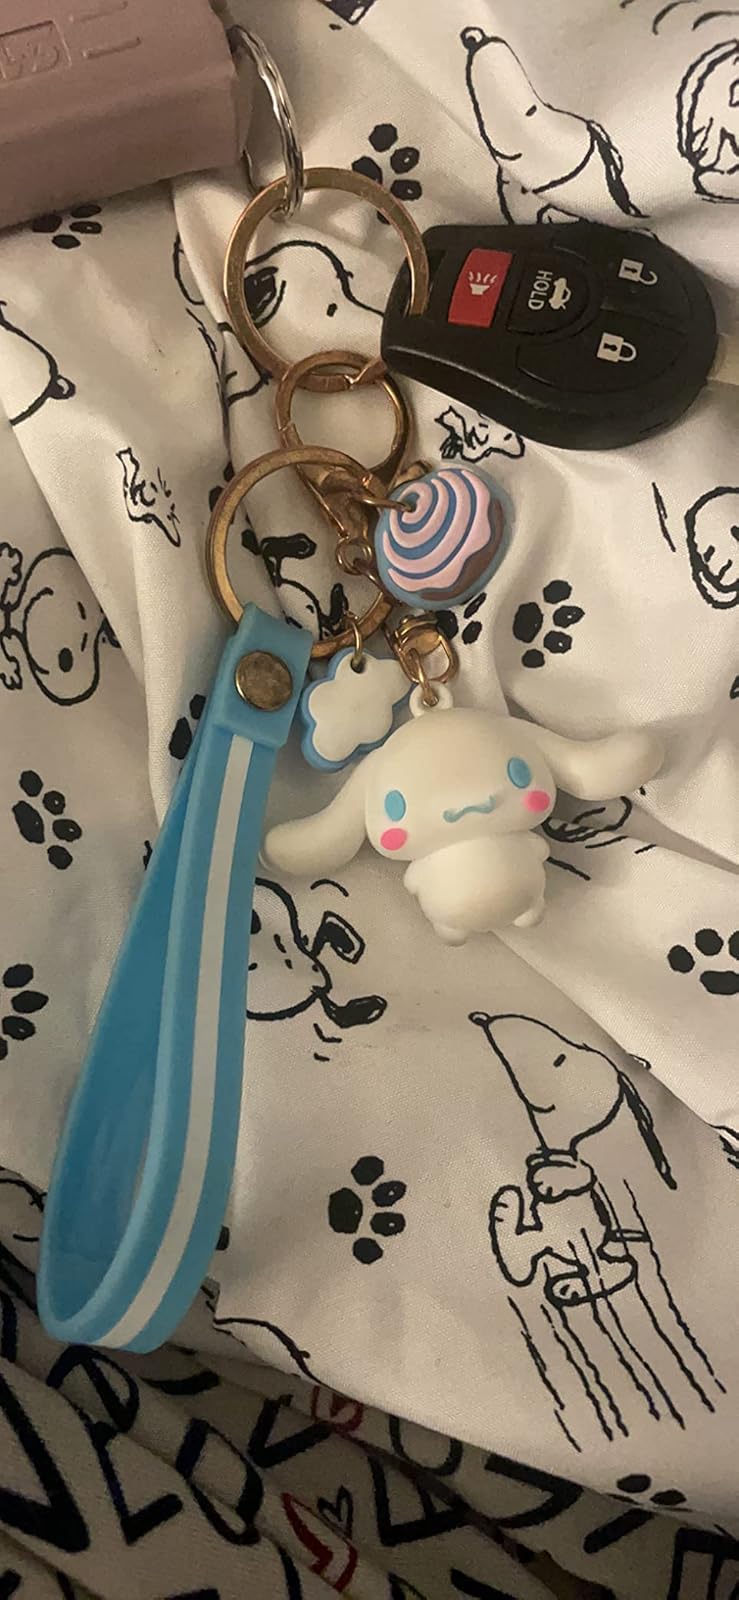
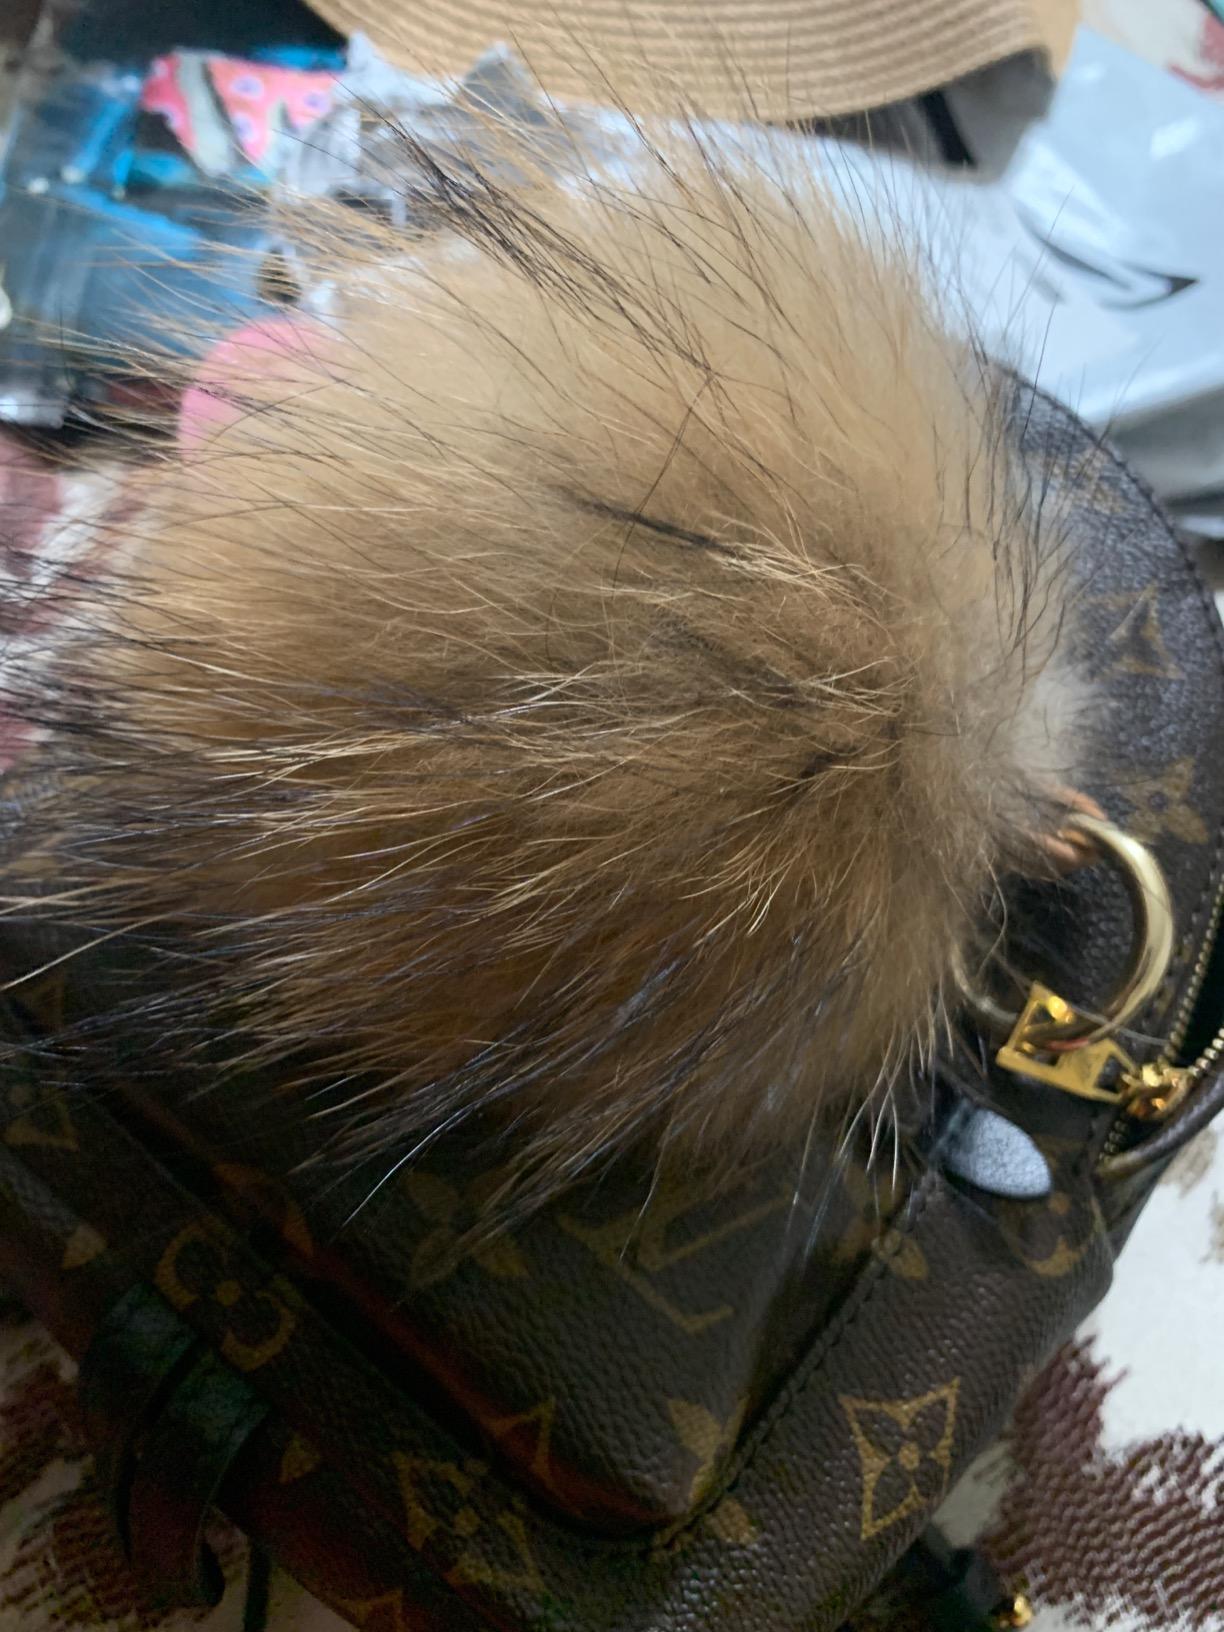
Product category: accessories_keychain
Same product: no